Question: Please indicate a possible affordance area of the baseball bat that can be used for holding
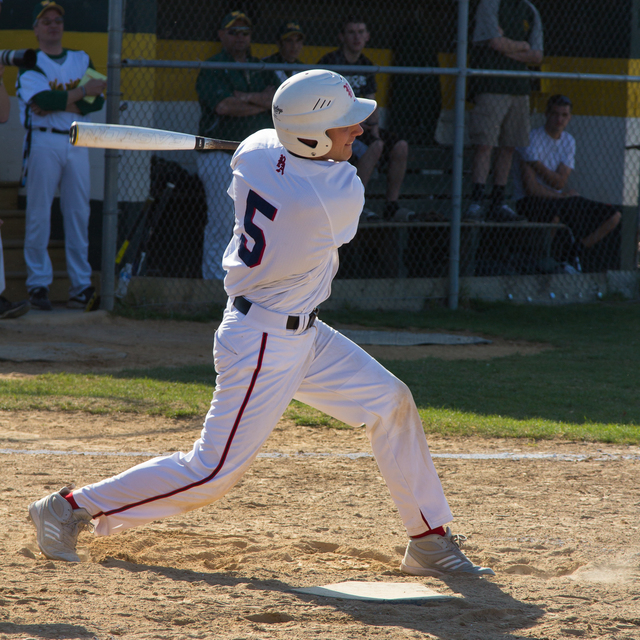
Answer: [199.166, 135.86, 321.254, 160.417]